Herta Bothe

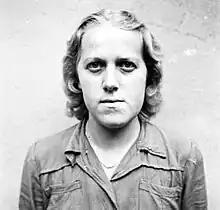
Bothe awaiting trial in Celle (August 1945)

Herta Bothe (3 January 1921 – 16 March 2000) was a German concentration camp guard during World War II. She was imprisoned for war crimes after the defeat of Nazi Germany, and was subsequently released early from prison on 22 December 1951.